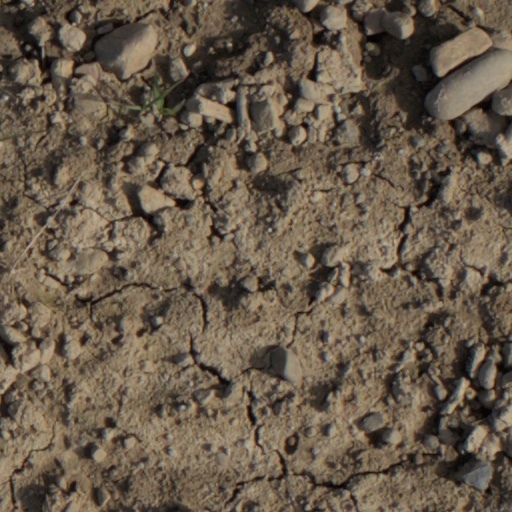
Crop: wheat